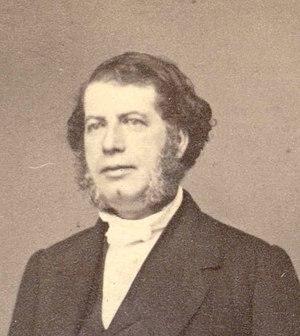
Photo du goguettier parisien Adolphe Letac. Il fut limonadier, huissier, et a la fin de sa carrière, gérant du passage Vérot Dodat. Document communiqué par son arrière arrière petit-fils Jean-Luc Letac.
Cent et une petites misères est une œuvre unique dans l'histoire de la chanson française : une chanson composée par 39 chansonniers de goguettes et comptant 101 couplets.